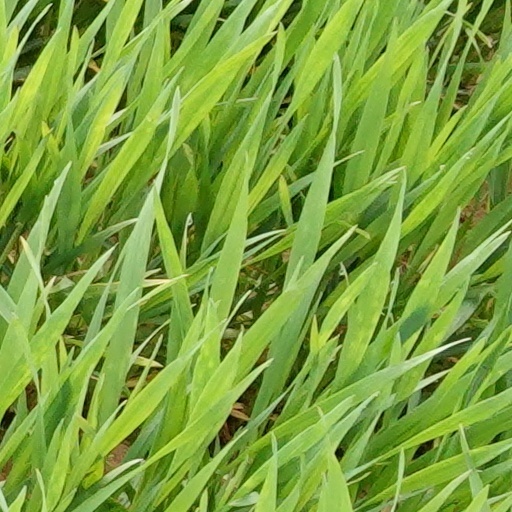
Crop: wheat